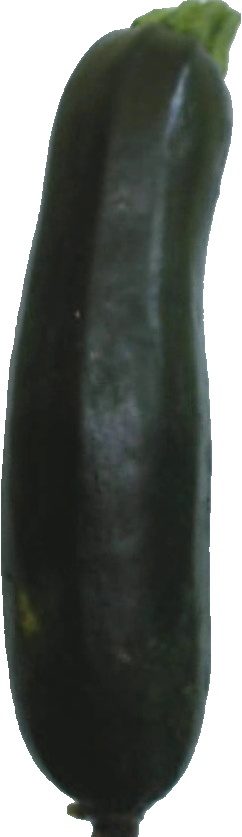
Label: zucchini_dark_1